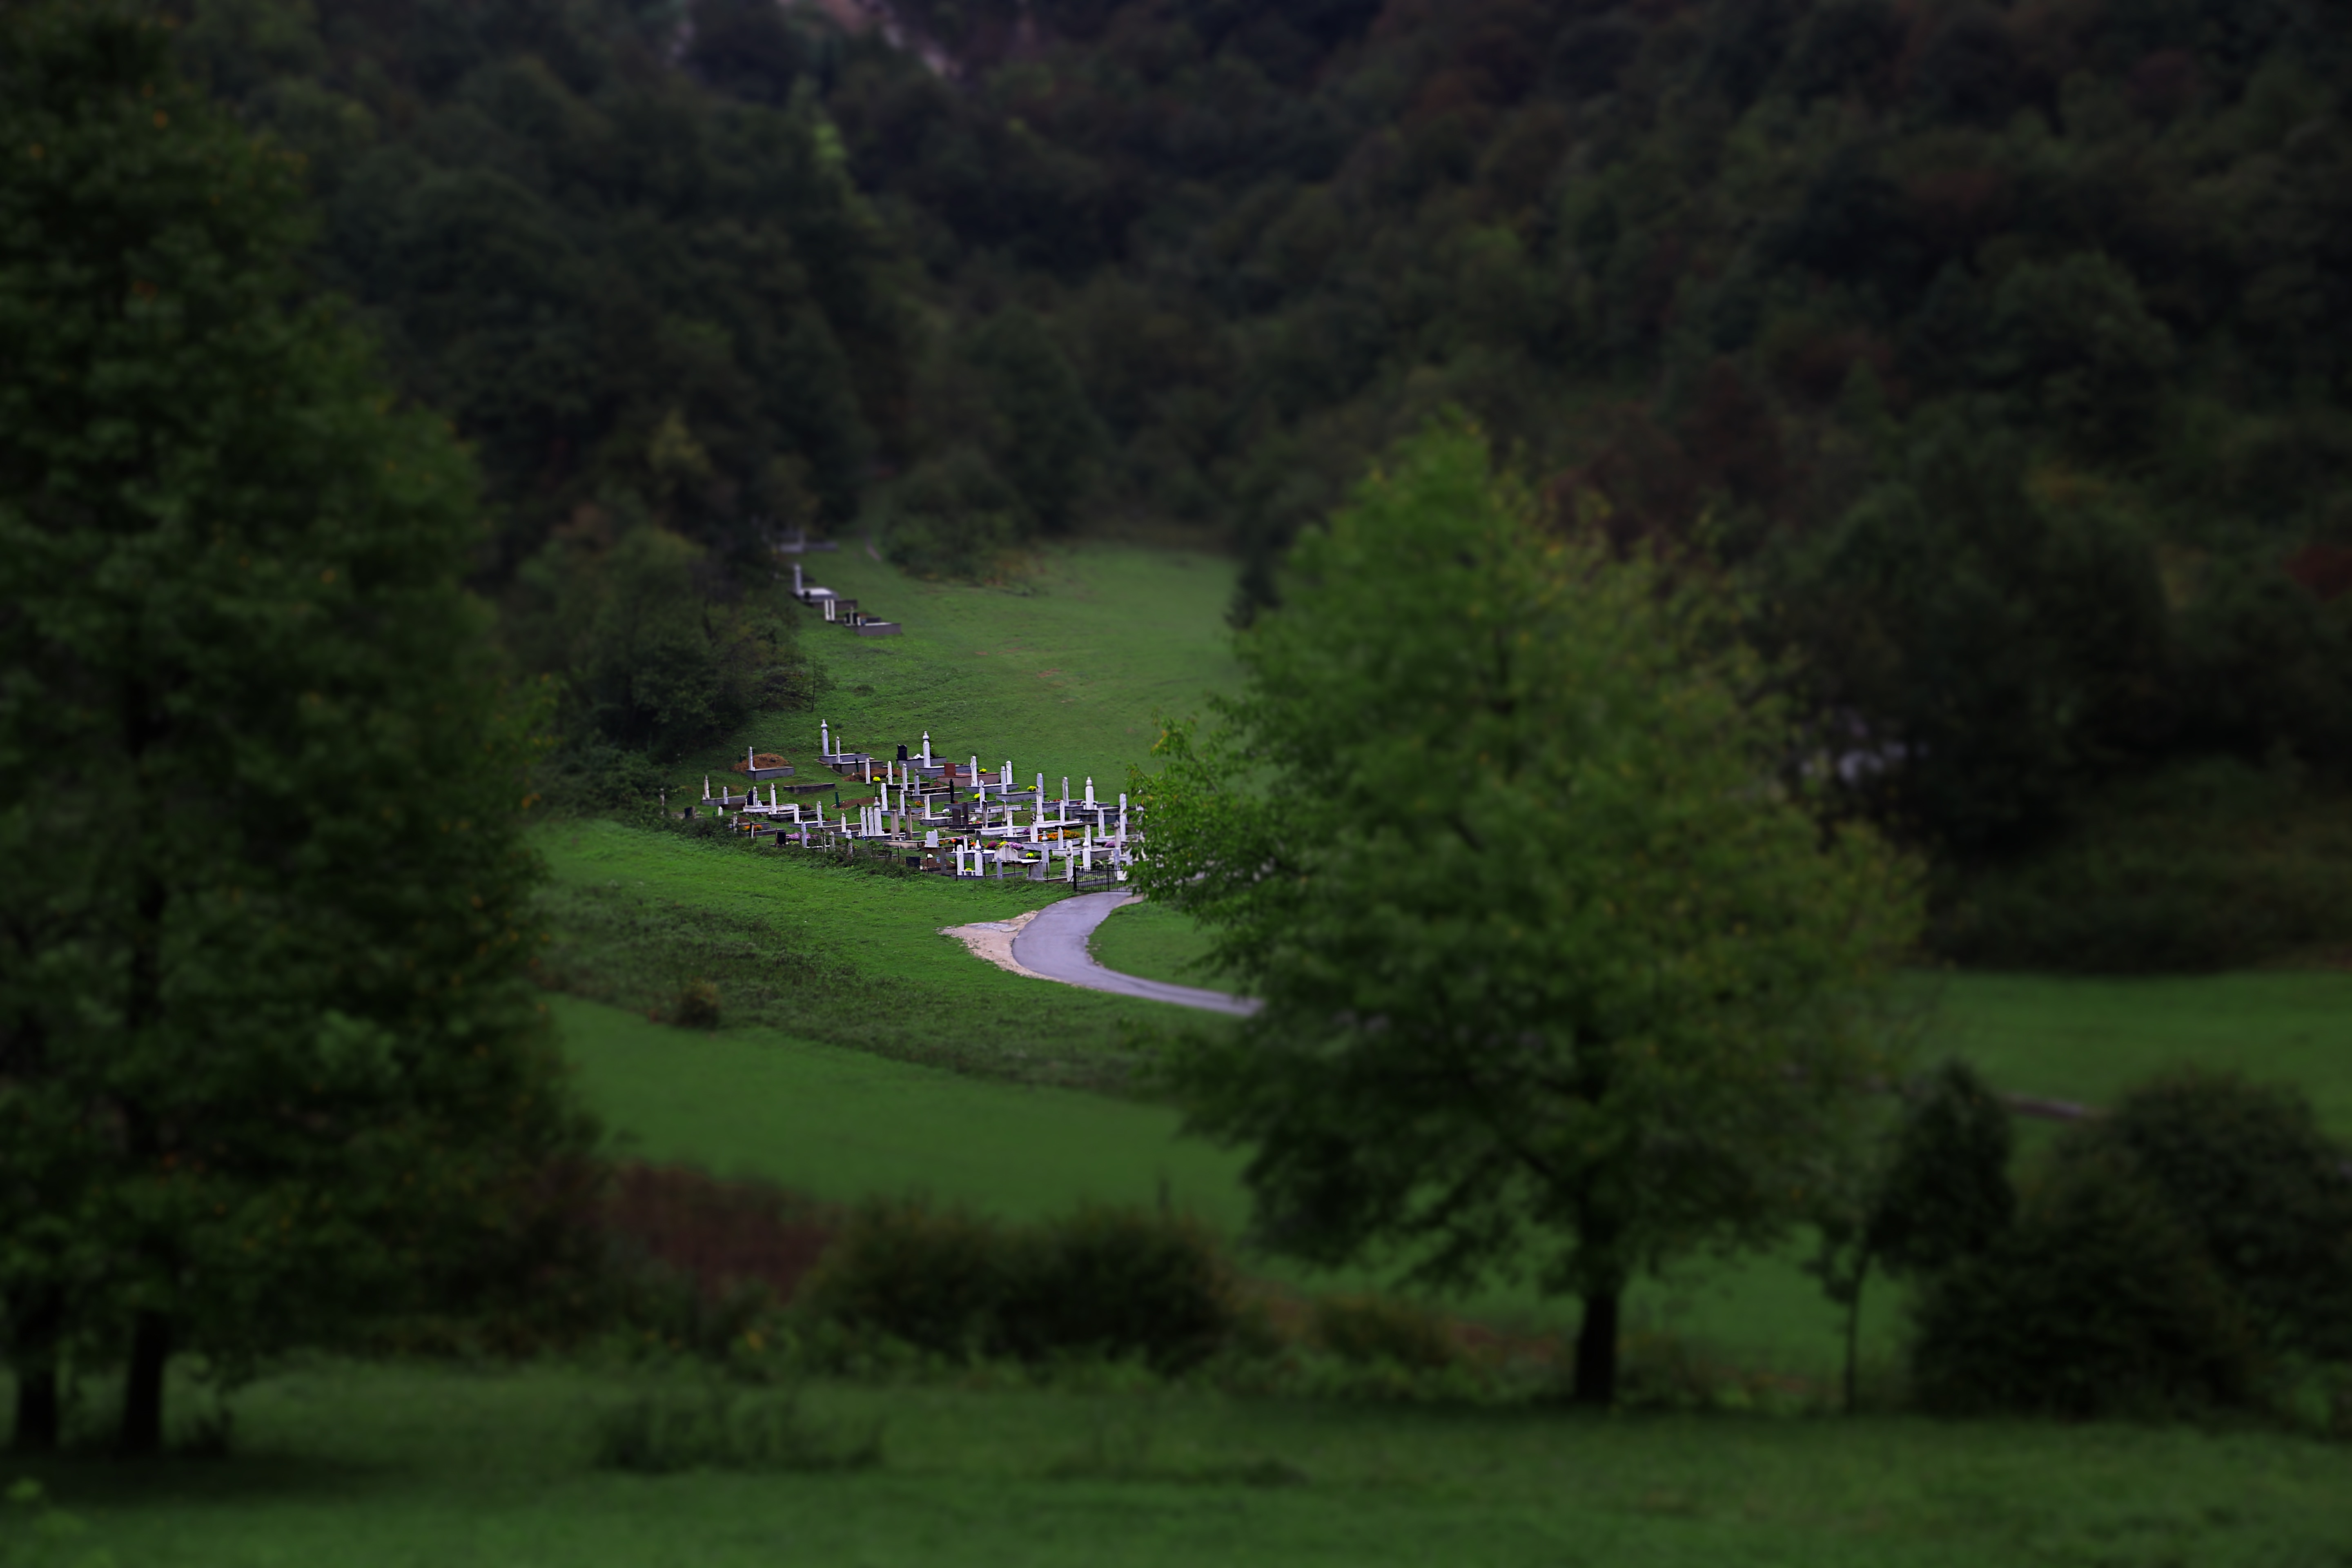
landscape, tree, nature, forest, mountain, meadow, hill, lake, valley, mountain range, green, pasture, reservoir, habitat, rural area, mountainous landforms